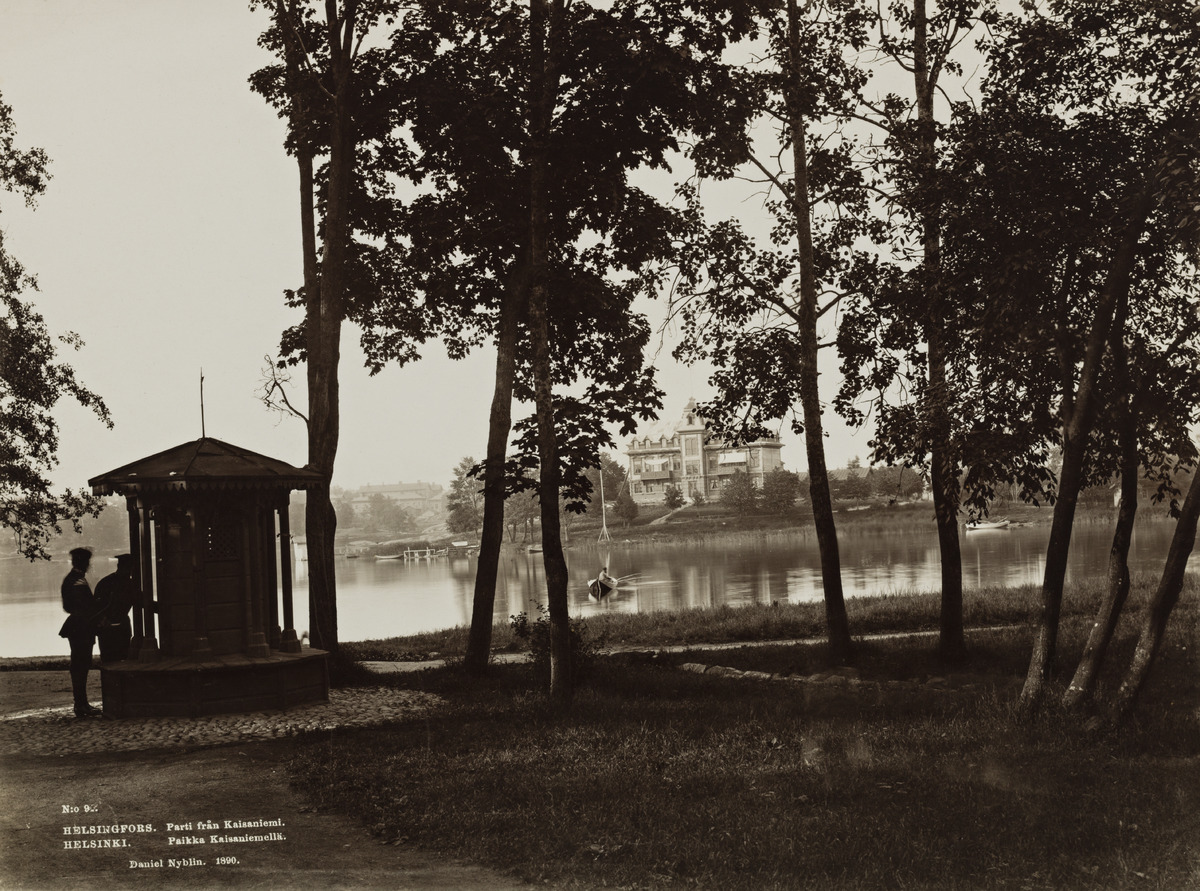
Kaisaniemen puisto ja Kaisaniemenlahti, etualalla kaksi miestä kaivolla
sisällön kuvaus: Kaisaniemen puisto ja Kaisaniemenlahti, etualalla kaksi miestä kaivolla. Taustalla Rieksin huvila Siltasaaressa. mustavalkoinen
Kuvaaja: Nyblin, Daniel, valokuvaaja
Ajankohta: kuvausaika 1890
Paikka: Suomi, Uusimaa, Helsinki, Kluuvi Helsinki, Kaisaniemenlahti
Aiheet: puistot, soutuveneet, huvilat, miehet, lehtipuut, kaivot